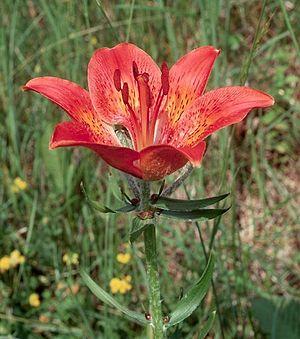
Cette liste de Tracheophyta de Bosnie-Herzégovine, ainsi que d’espèces introduites est un aperçu incomplet d’espèces de mousses, de fougères, de gymnospermes et d’angiospermes citées dans la littérature disponible en langues bosniaque, croate, serbe et serbo-croate. Cet aperçu n’inclue pas des espèces cultivées ni celles occasionnellement introduites.